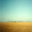
Label: plain